Churches of Kerala

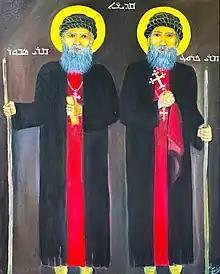
Mar Sabor and Mar Proth

The list of Metropolitans who have served the church include the Syro-Malankara Catholic Church,Malankara Orthodox Syrian Church, Jacobite Syrian Christian Church, Malankara Mar Thoma Syrian Church, Chaldean Syrian Church, Malabar Independent Syrian Church, St. Thomas Evangelical Church of India, and Malankara Evangelical Church.